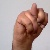
The image shows a hand gesture representing the letter 'N' in Indian Sign Language.